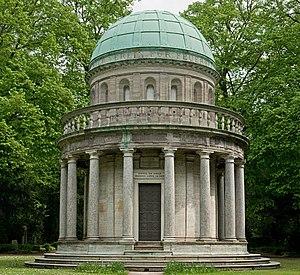
Friedrich Ludwig Gans, dit « Fritz Gans », est un industriel, mécène et collectionneur d'art allemand. Anobli en 1912 par Guillaume II, il prend à partir de cette date le nom de « von Gans ».
La famille Gans est une importante famille d'industriels et philanthropes allemands originaire de Francfort-sur-le-Main. Elle descend d'une des plus anciennes famille juives allemandes à nom de famille fixe, dont on trouve des mentions jusqu'en 1350. On sait qu'elle est installée et pratique le commerce à Celle depuis le XVIIᵉ siècle.